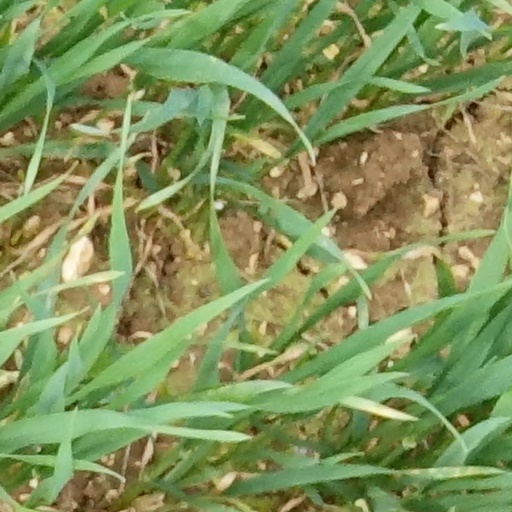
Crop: wheat